Master of the Registrum Gregorii

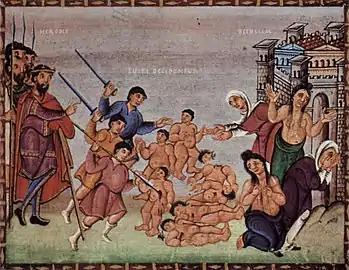
The Massacre of the Innocents by the Master of the Registrum Gregorii, from the Egbert Codex

The Master of the Registrum Gregorii, also known as the Registrum Master or the Gregory Master, was an anonymous 10th-century scribe and illuminator, active in Trier during the episcopate of Egbert of Trier.